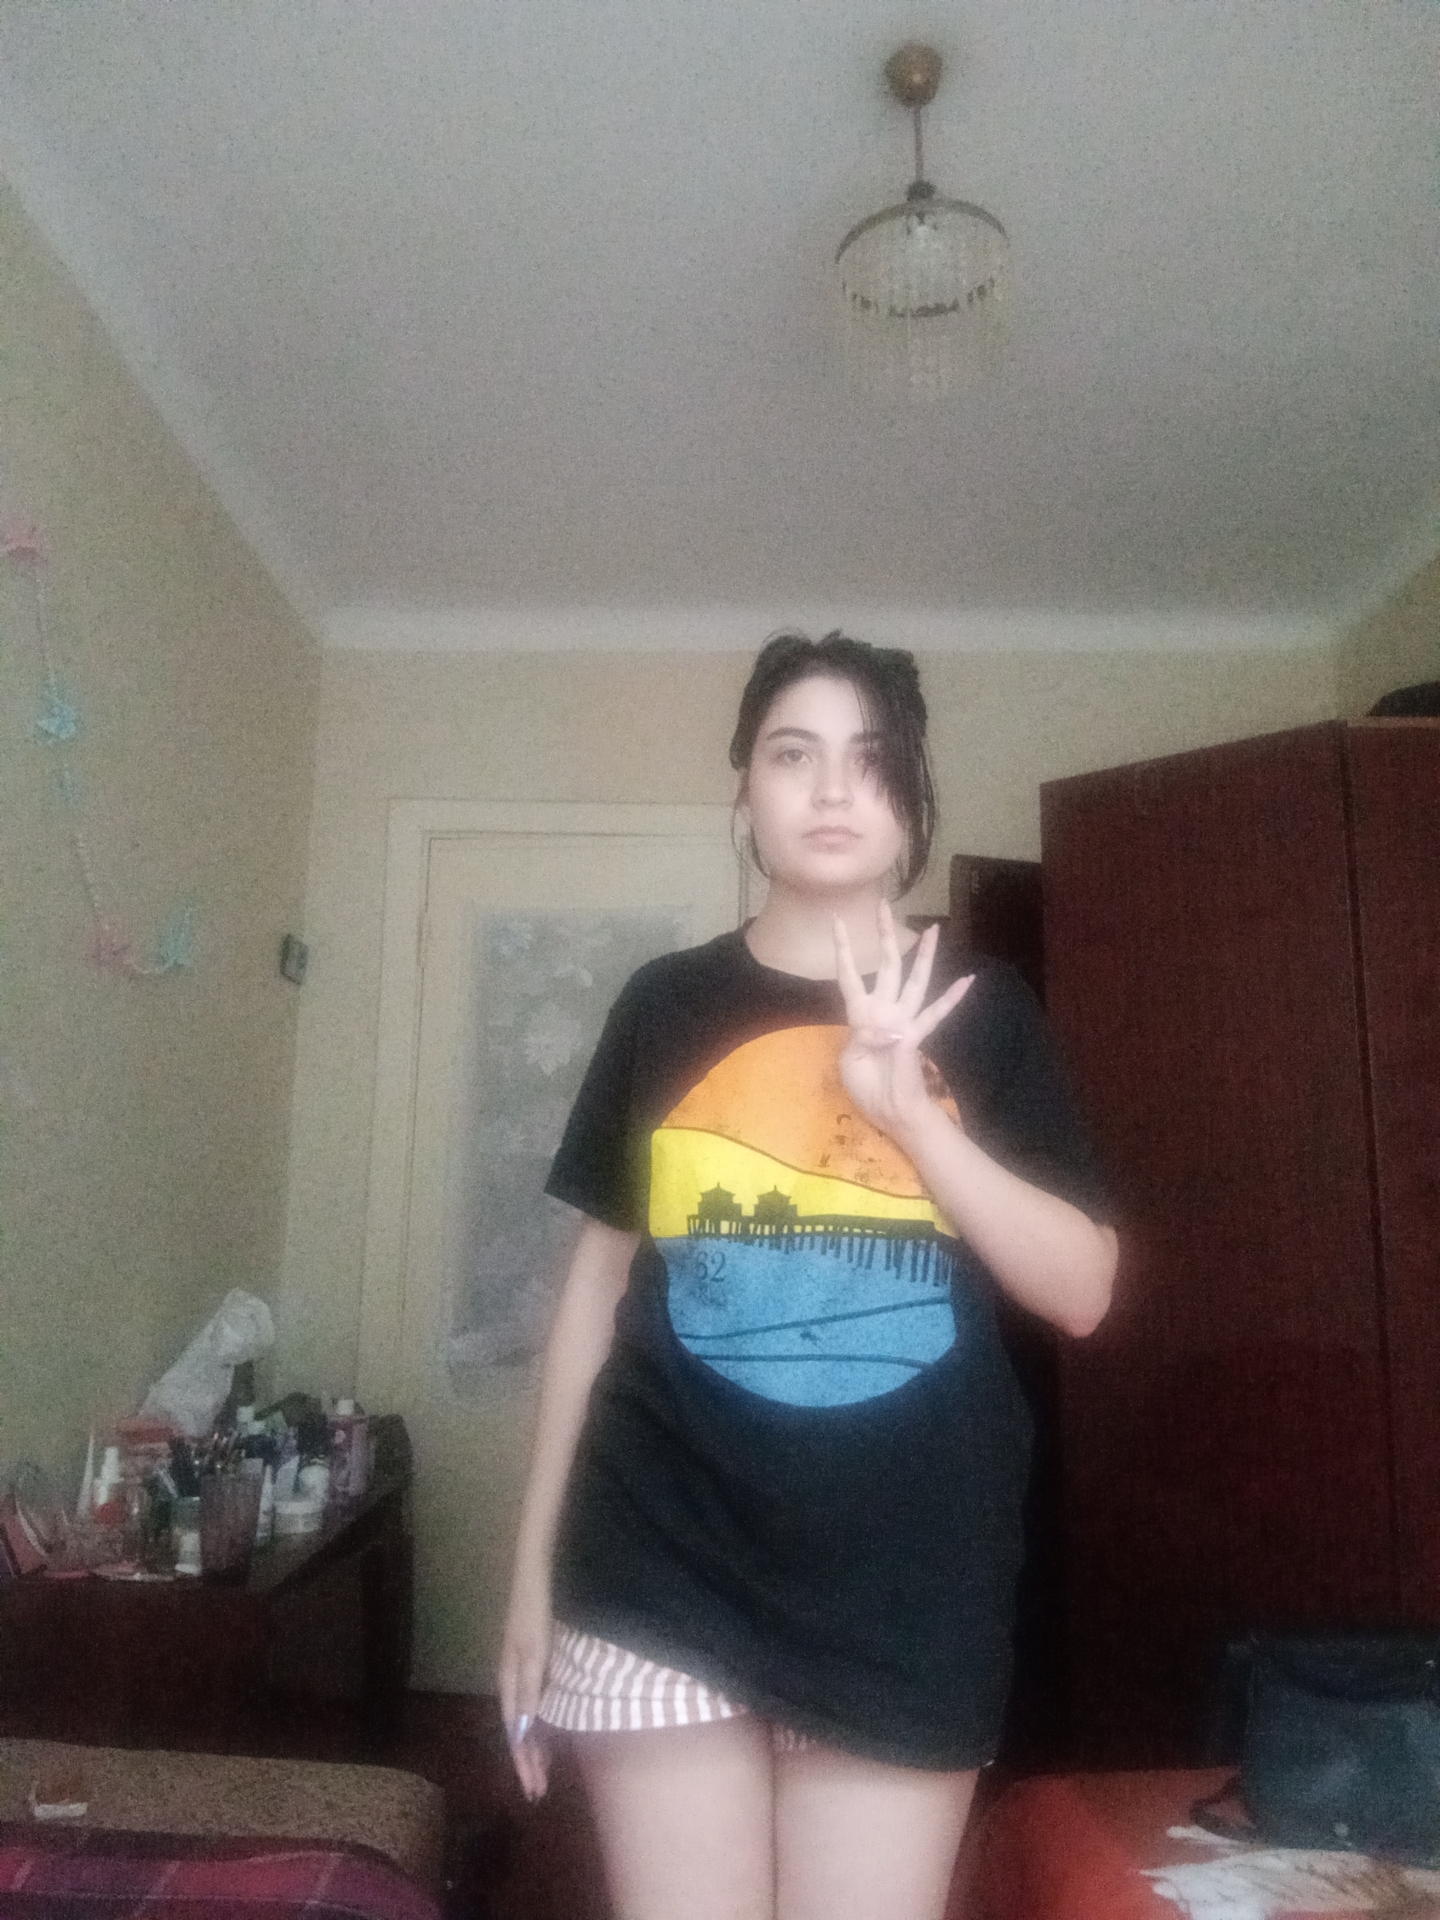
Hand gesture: four